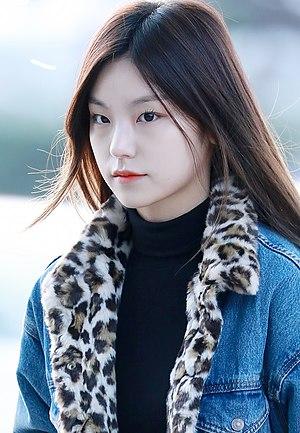
Hwang Ye-ji, plus connue sous son nom de scène Yeji, née le 26 mai 2000 à Jeonju en Corée du Sud est une chanteuse, rappeuse et danseuse sud-coréenne. En 2019 elle débute en tant que leader du girl group Itzy sous JYP Entertainment.